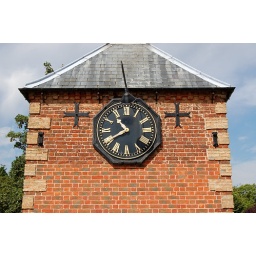
Top of the clock tower in Fenstanton, Cambridgeshire.